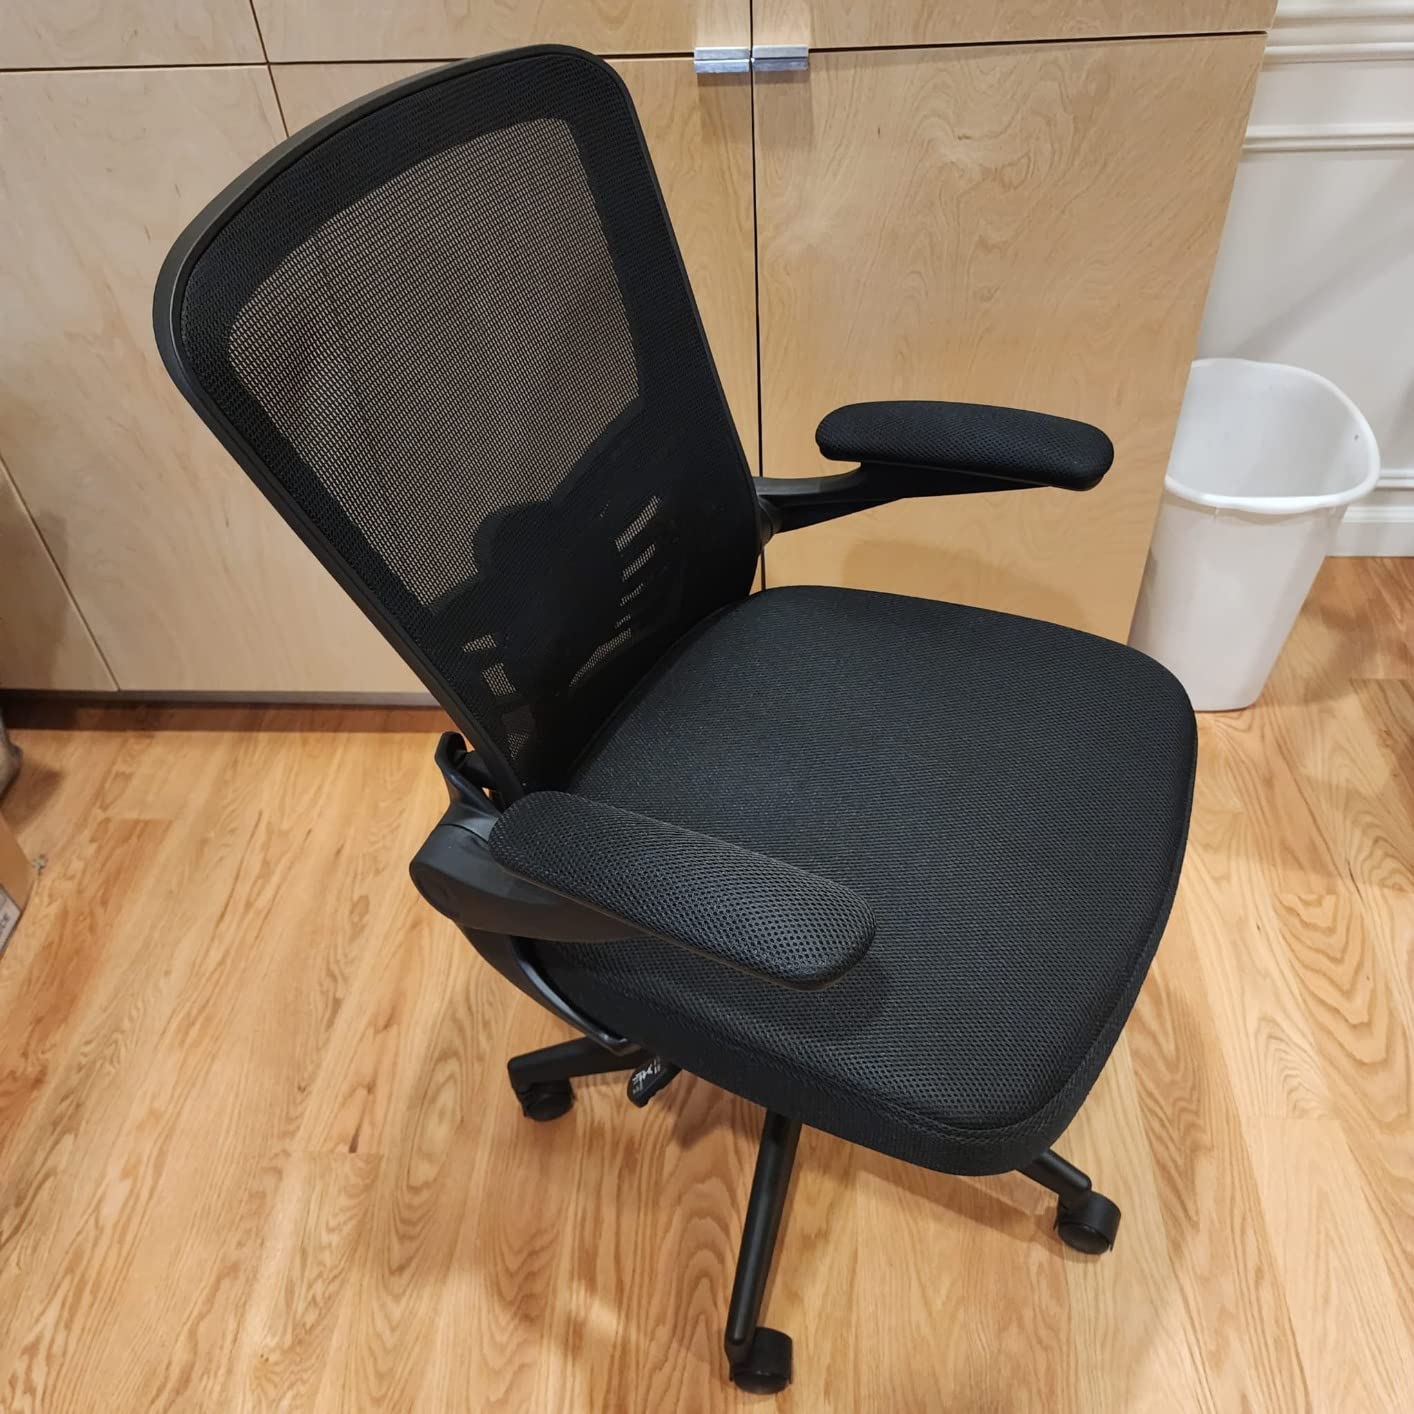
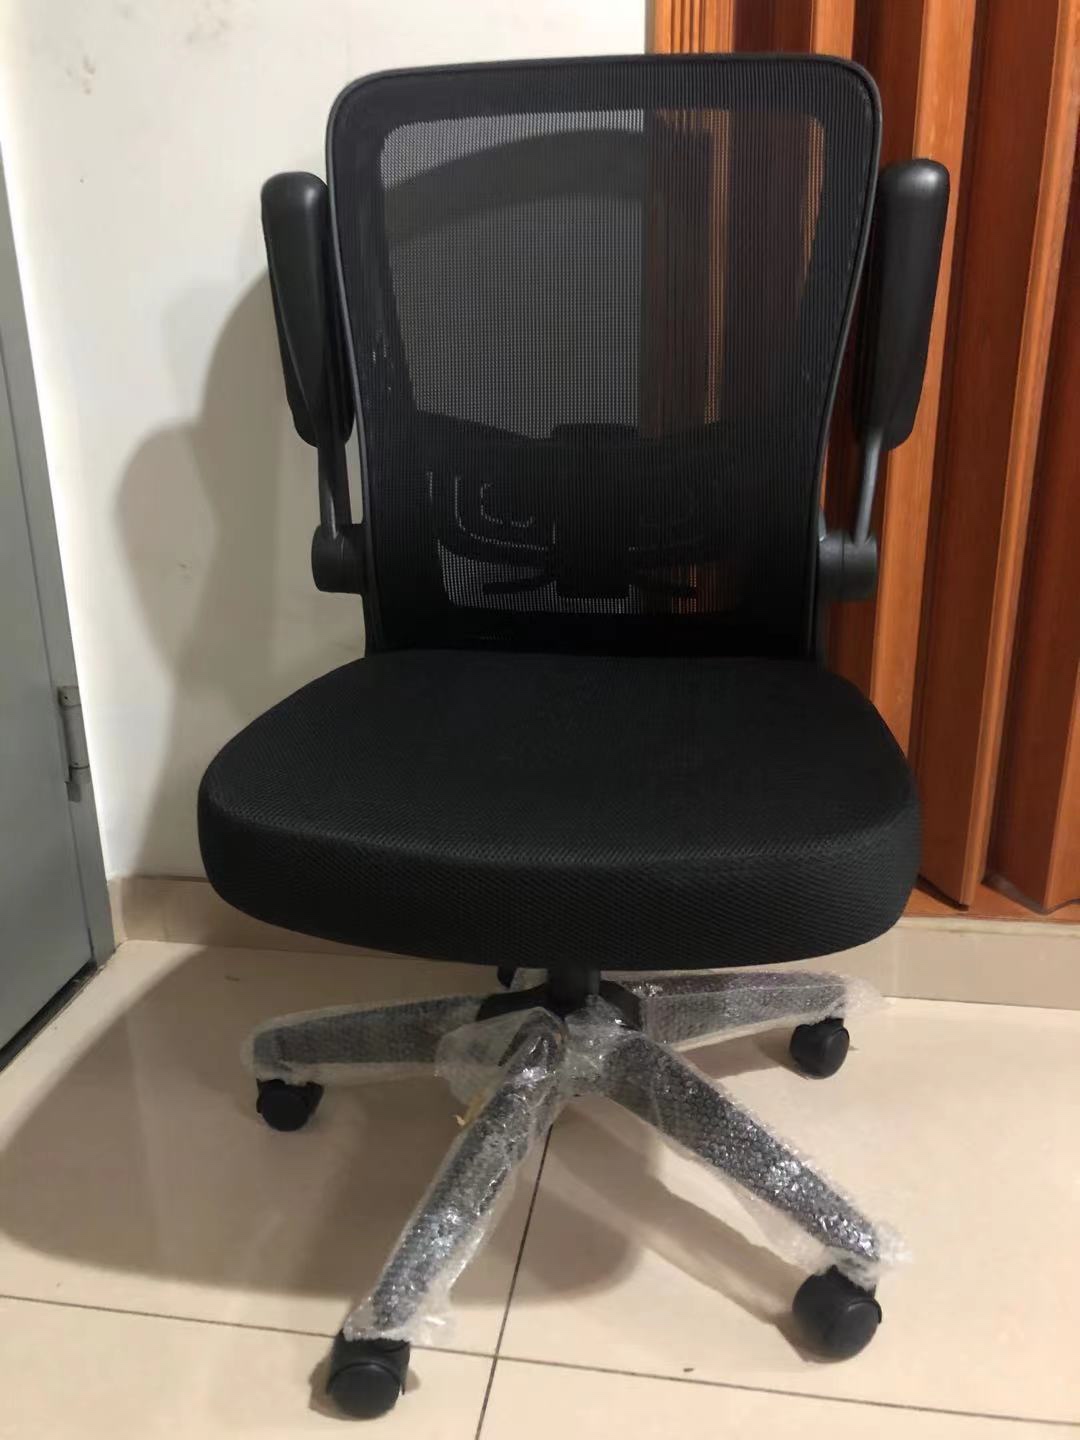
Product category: items_chair
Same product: yes